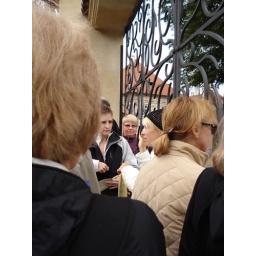
The blond in the black cap is Sarka (pronounced Sharka). She was our local guide for the castle complex.